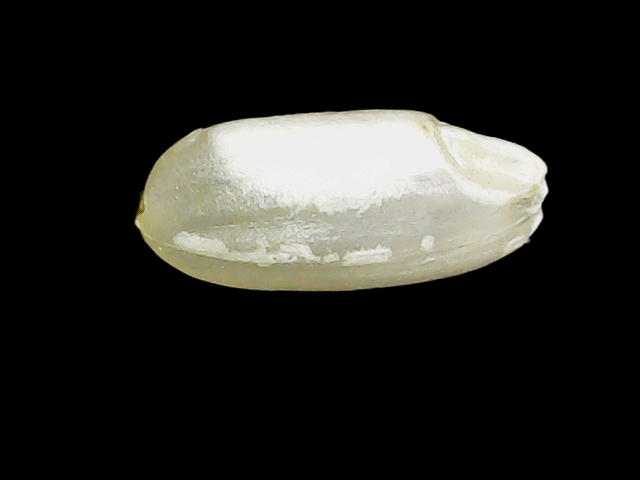
Rice variety: Binadhan8